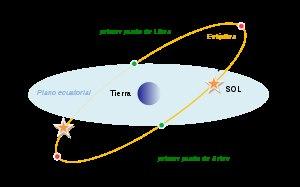
L'Ayanamsa désigne l'écart croissant entre les zodiaques tropical et sidéral.